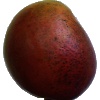
Label: Mango Red 1